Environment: real
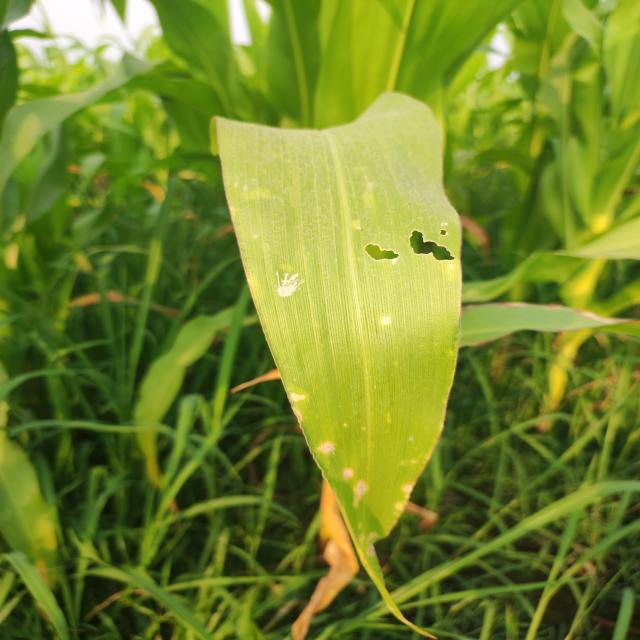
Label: fall_armyworm